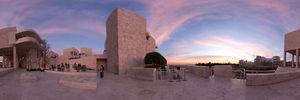
Le Getty Center est un campus culturel et de recherche situé à Los Angeles, dans l'État de Californie. Le bâtiment a été réalisé par l'architecte Richard Meier sur une colline de Brentwood. On y trouve une partie du J. Paul Getty Museum, ainsi que le Getty Research Institute et le Getty Conservation Institute.
La théorie économique des musées est un domaine de l'économie de la culture qui s'intéresse au fonctionnement économique des musées.